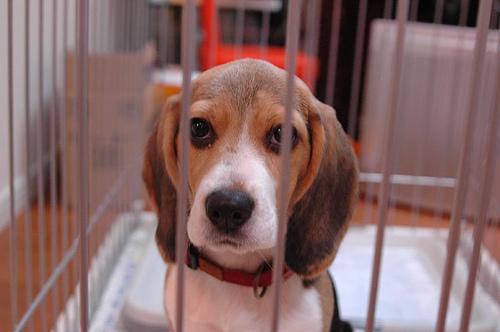
beagle